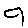
Label: 9